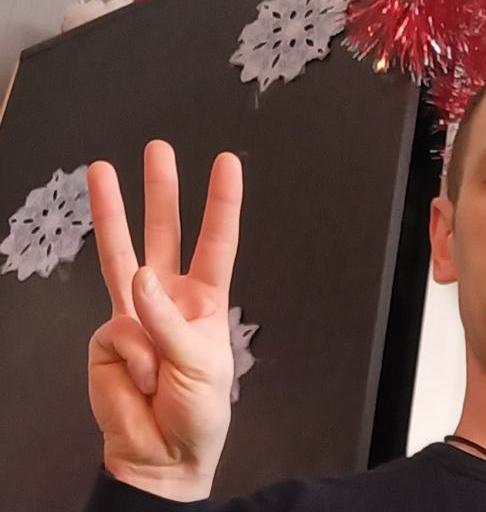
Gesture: three